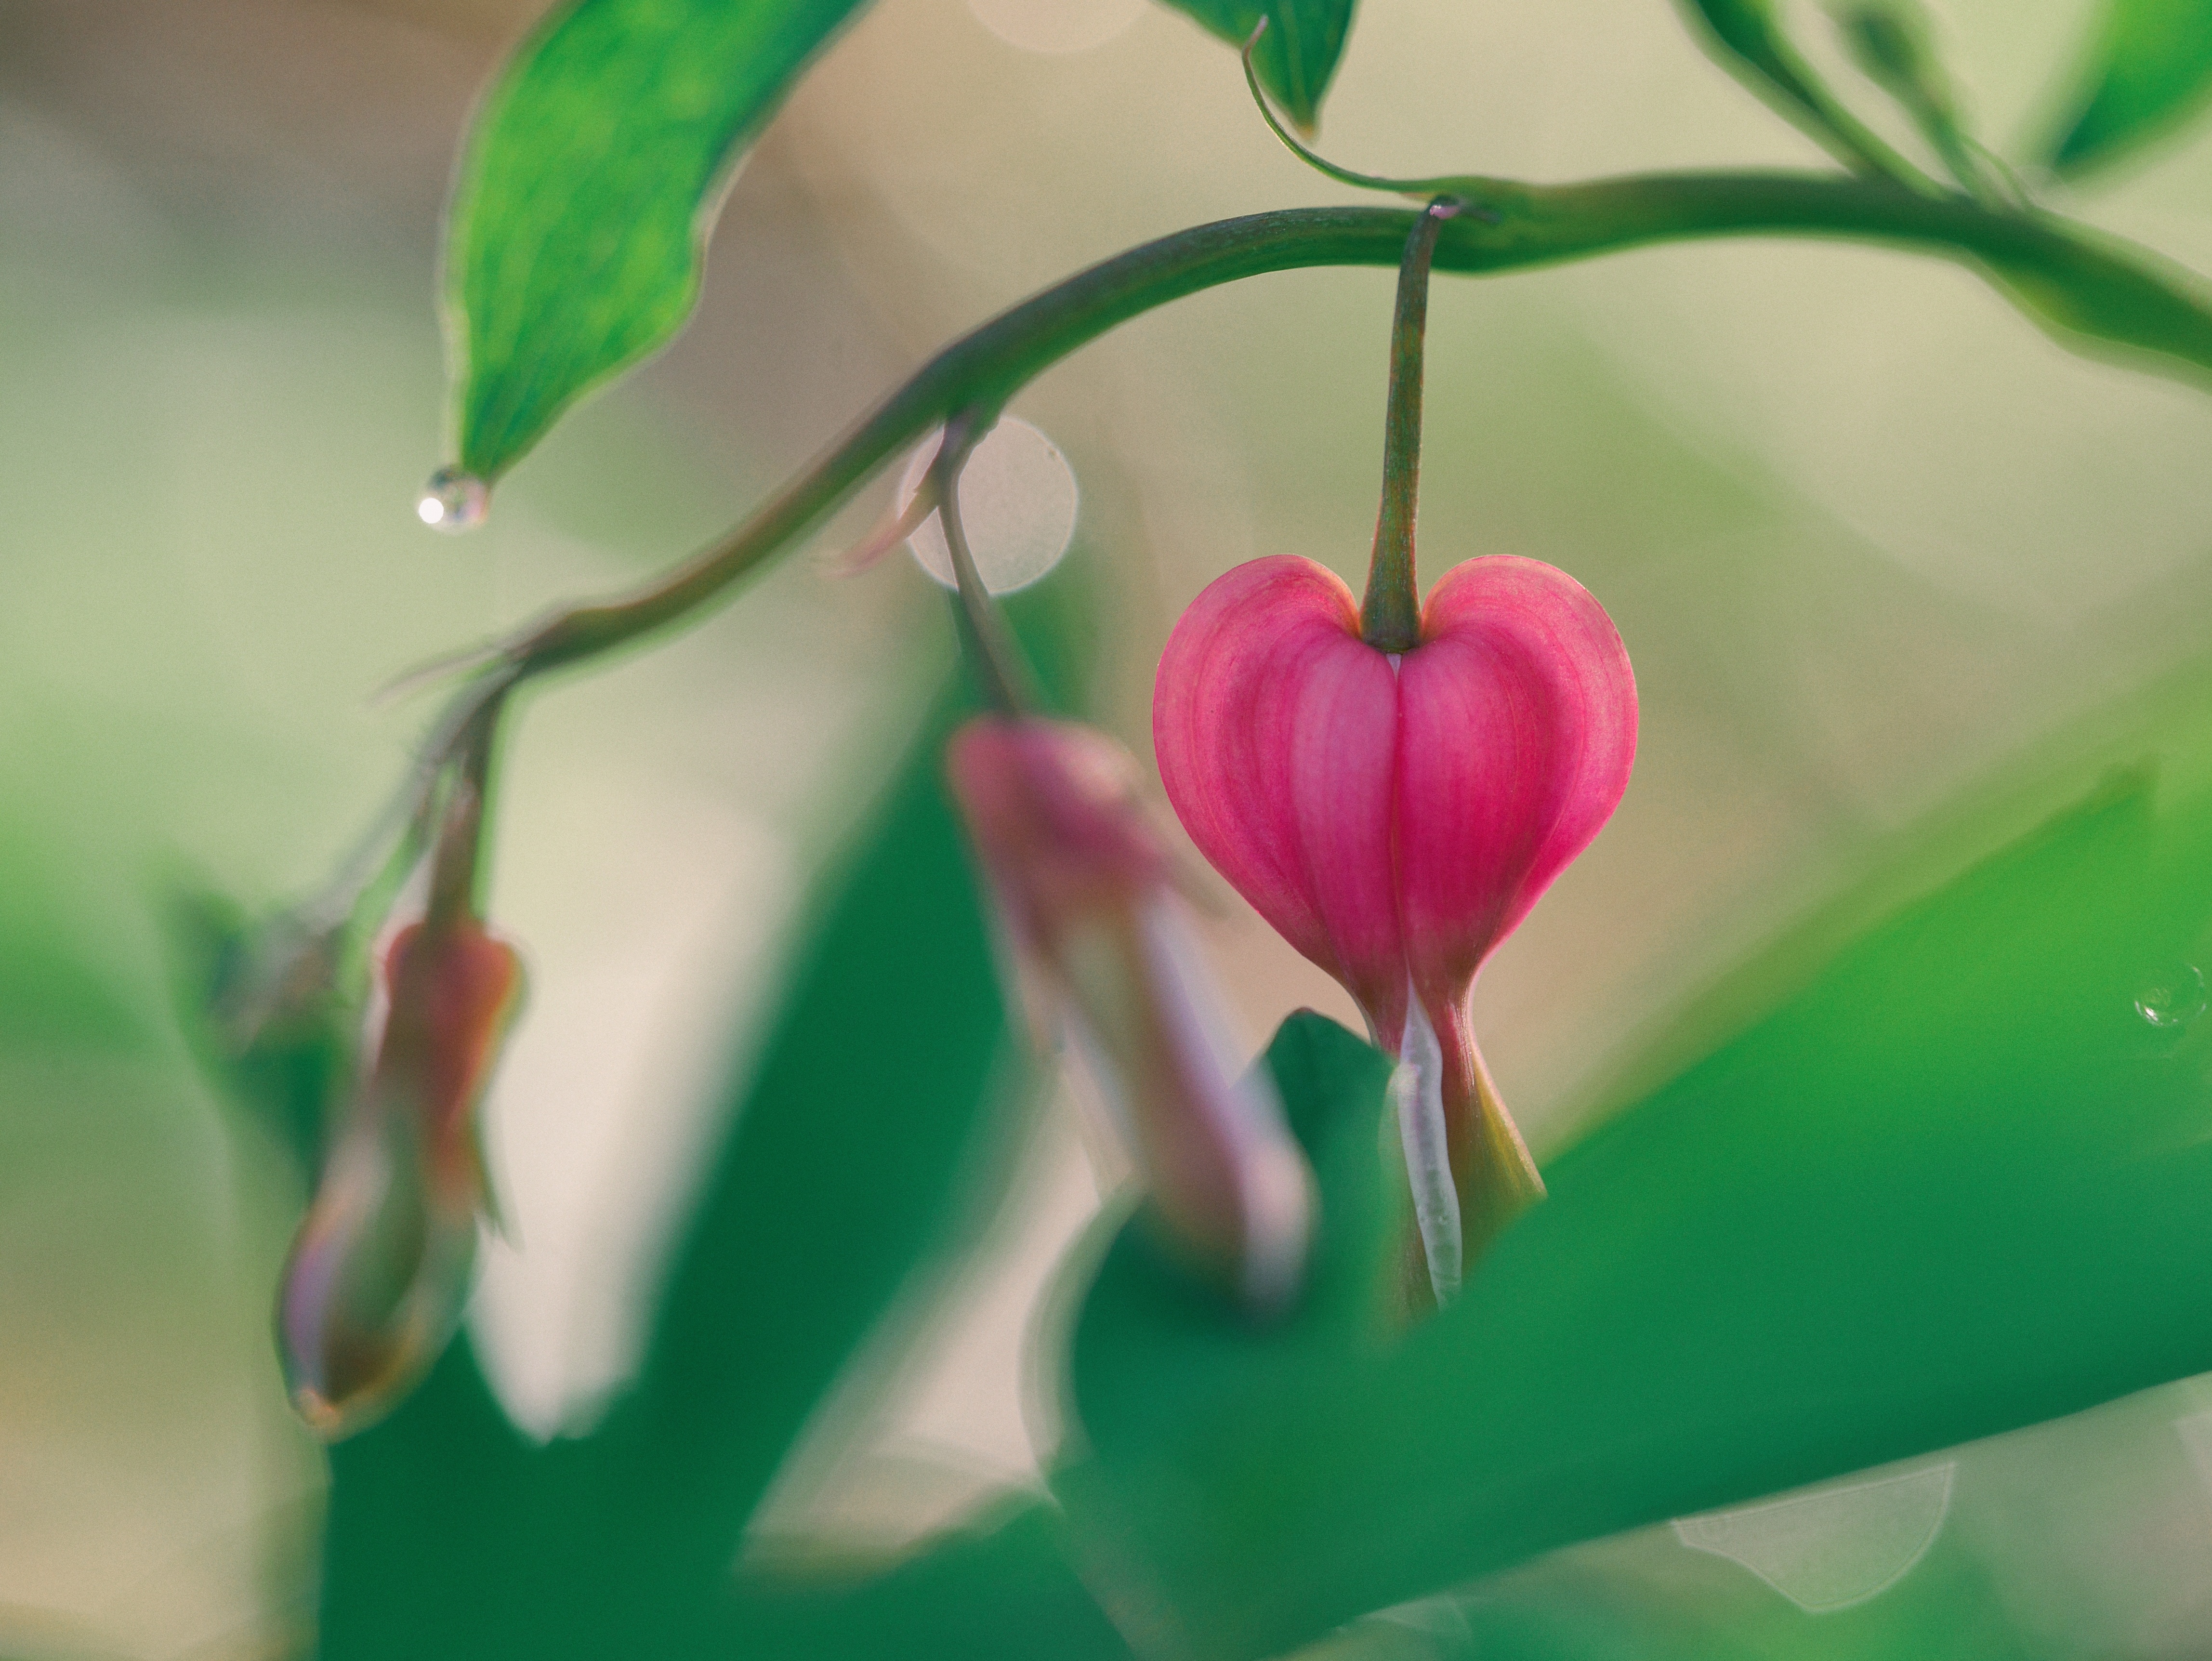
blossom, plant, leaf, flower, petal, green, botany, flora, close up, macro photography, flowering plant, plant stem, land plant